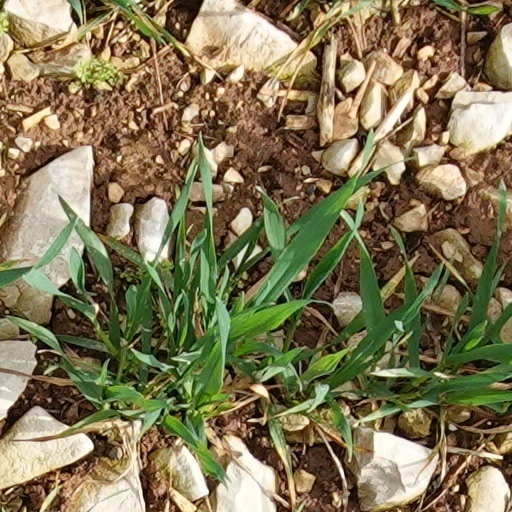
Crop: wheat